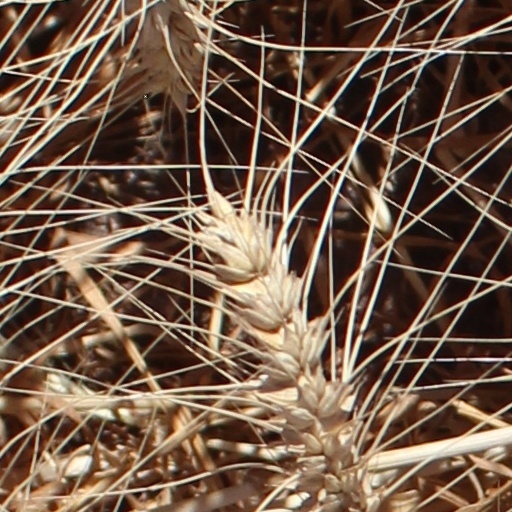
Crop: wheat